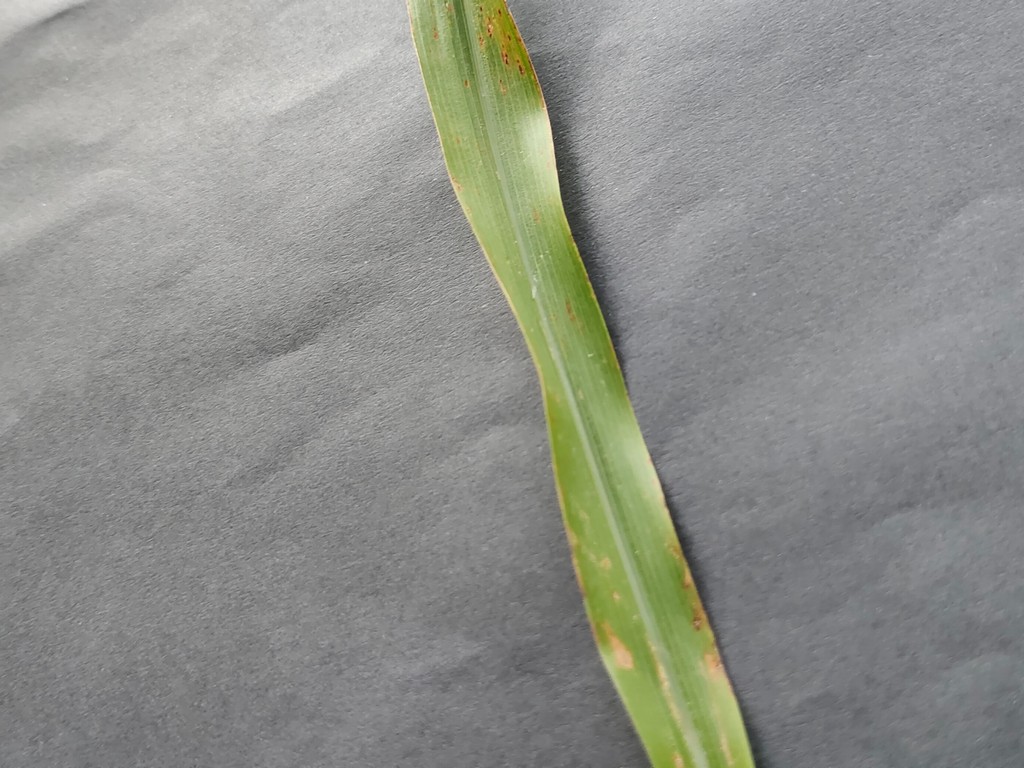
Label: Unhealthy